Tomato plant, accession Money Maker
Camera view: horizontal (90 deg, fisheye); turntable rotation: 60 degrees
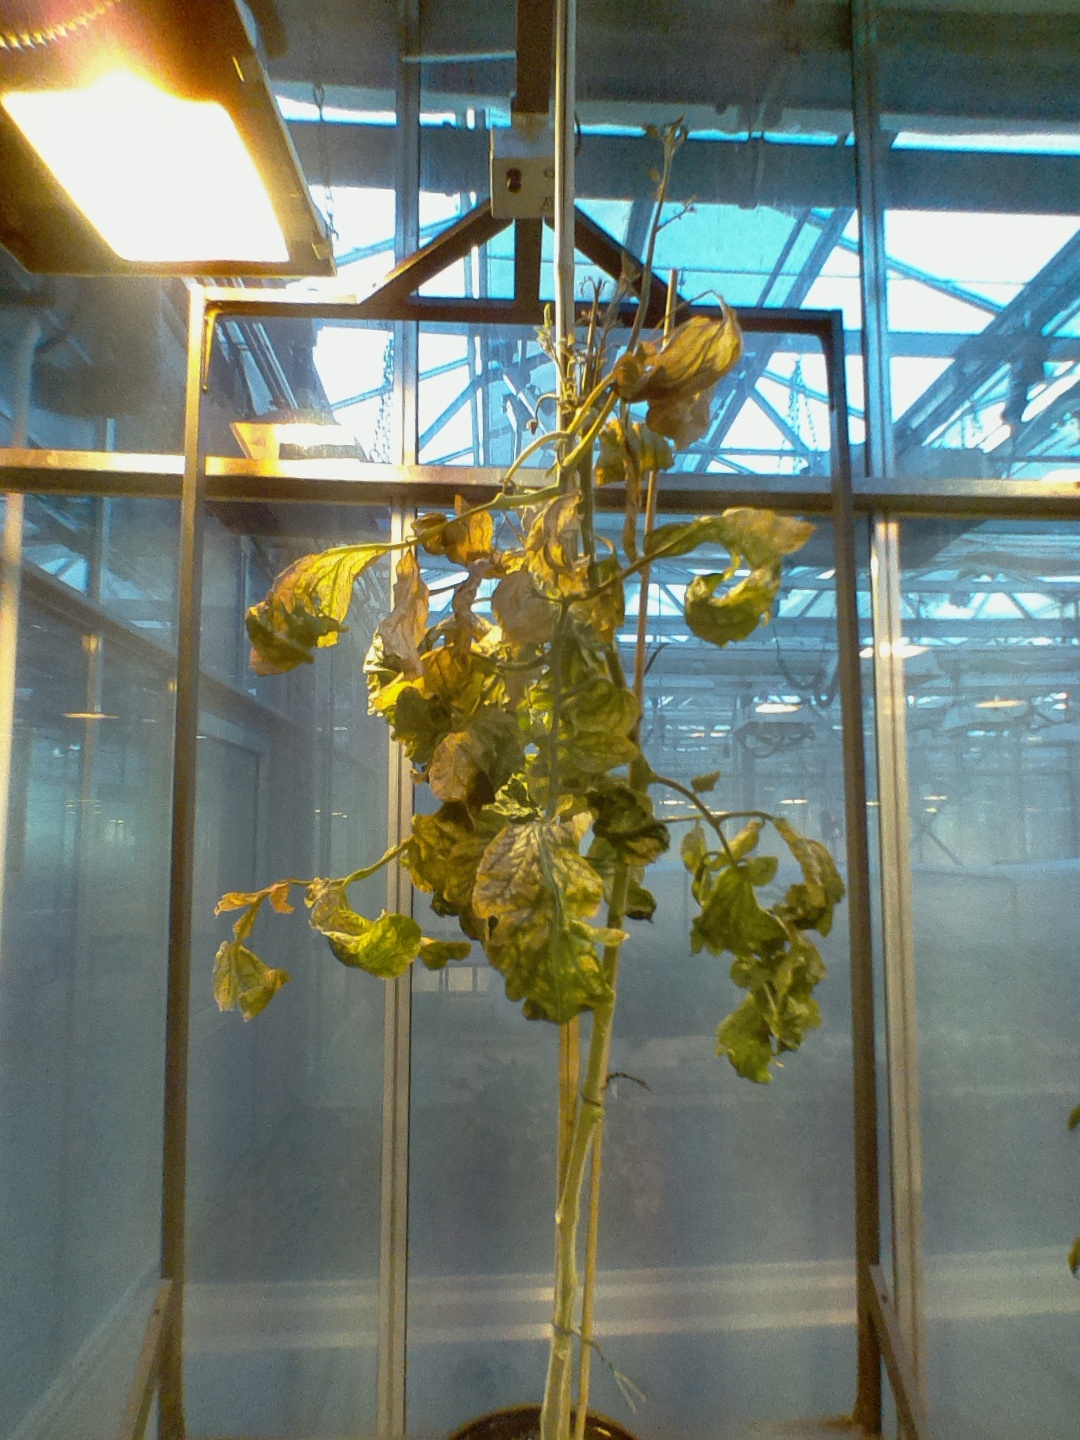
BBCH growth stage 51: First inflorence visible, visible closed flower bud